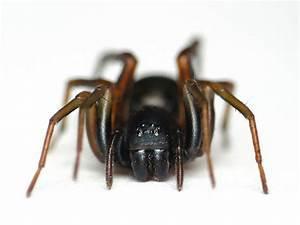
spider